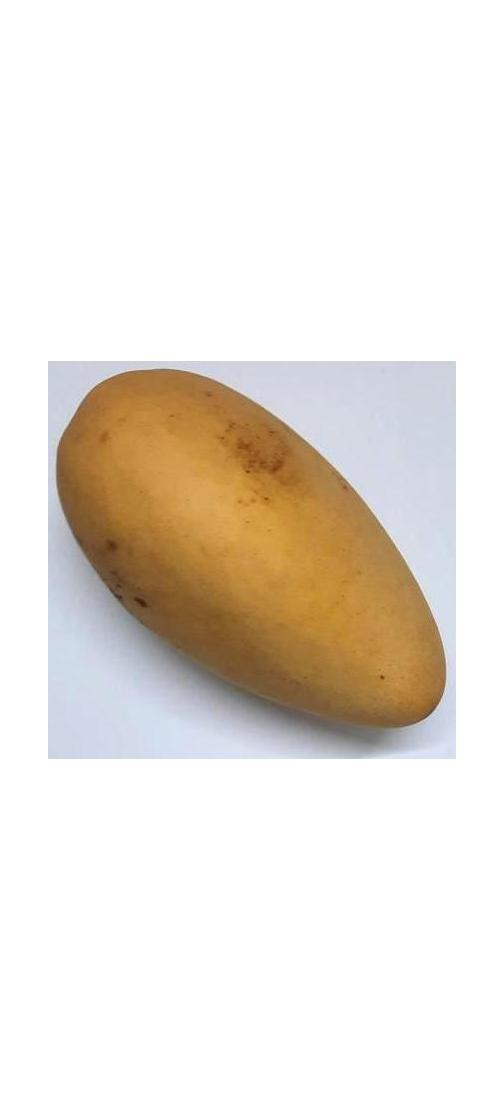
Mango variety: Katimon